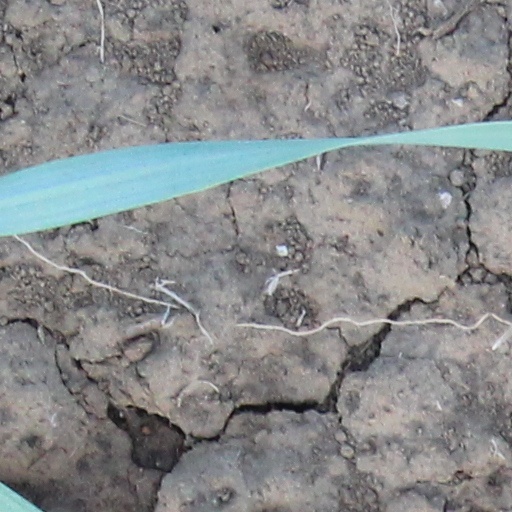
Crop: wheat